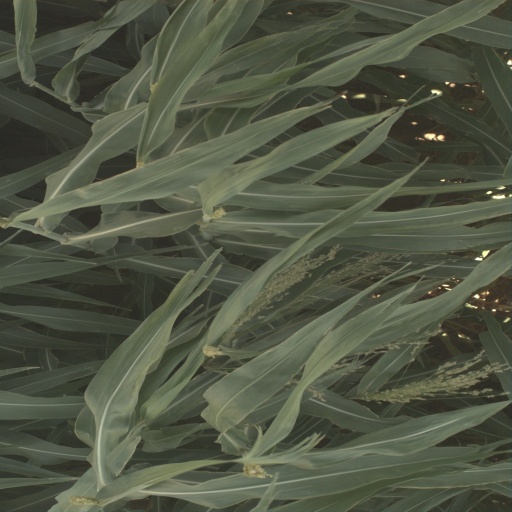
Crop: sorghum